Ipswich

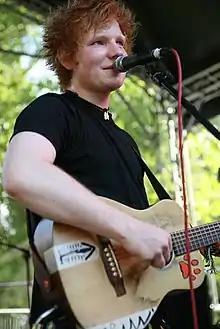
Ed Sheeran playing at Ipswich Arts Festival 2010

Holywells Ward, Ipswich is the area around Holywells Park, a public park situated near the docks, and the subject of a painting by Thomas Gainsborough. Alexandra Park is the nearest park to the waterfront's northern quay, and situated on Back Hamlet, adjacent to University of Suffolk.